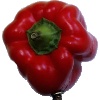
Label: Pepper Red 1